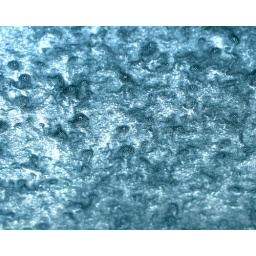
I get bored sitting in a car wash. Its either take pictures or roll down the window.